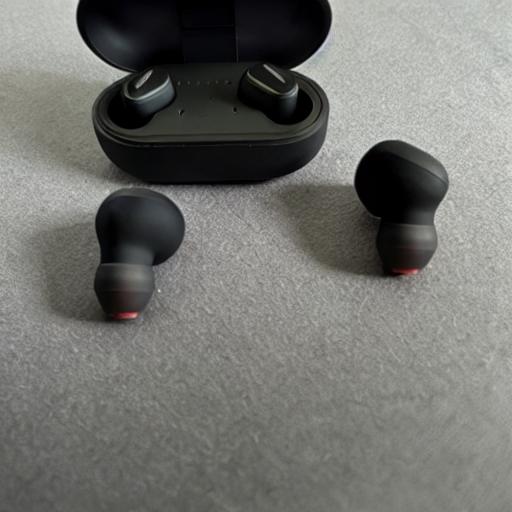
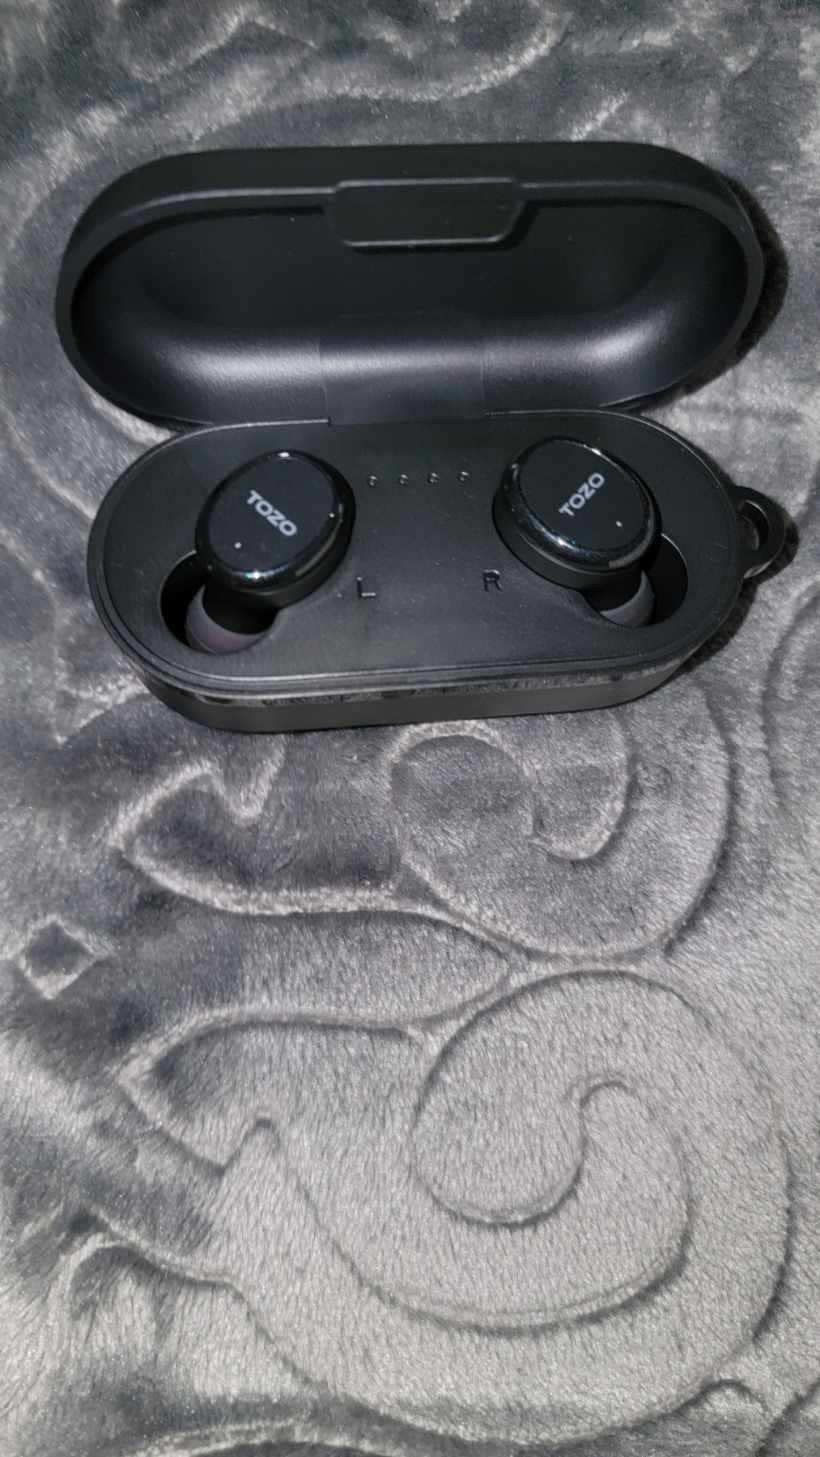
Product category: earbuds
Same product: no